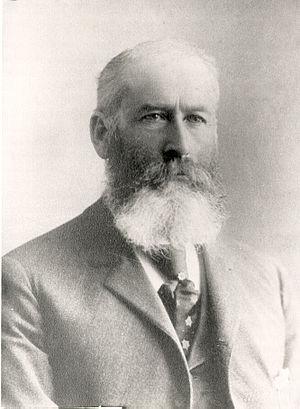
Donald Farquharson était un homme politique canadien qui fut premier ministre de la province de l'Île-du-Prince-Édouard de 1898 à 1901.
Voici une liste des premiers ministres de l'Île-du-Prince-Édouard depuis que la création du poste lors de l'avènement du gouvernement responsable en 1851 dans la colonie. En 1873, l'Île-du-Prince-Édouard est devenue une province du Canada.